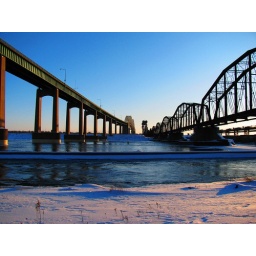
In the centre of this shot is a flyfisherman standing in the middle of a freezing cold river in January.